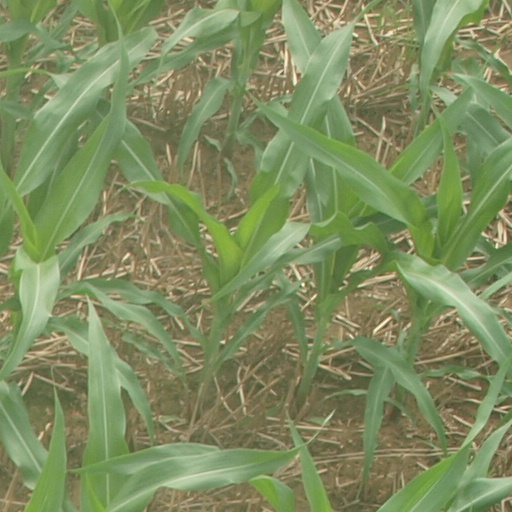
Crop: maize; corn